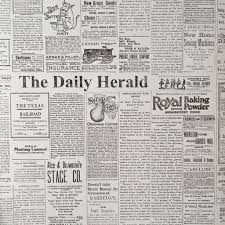
Label: paper